Brownimecia

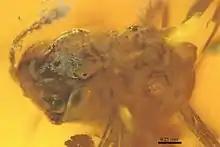
"B. clavata" holotype, dorsal view

Both the "Brownimecia" holotype worker and the 2005 worker are complete and fully preserved in curled positions and have their stings extended. The paratype worker is very incomplete; the amber in which it is encased is highly likely to have been at least partly tumble polished in a rock causing the ant to be exposed and portions of the head, left antenna, mid legs, hind legs, and all of the right antennae and forelegs are gone. The exposure allowed the interior cavity of the fossil to be examined under scanning electron microscope after being coated in a layer of gold.